Feature Comics

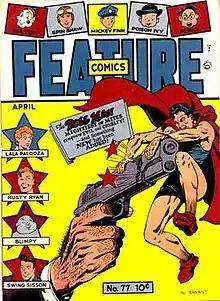
"Feature Comics" #77 (April 1944), featuring Doll Man.

Feature Comics, originally Feature Funnies, was an American comic book anthology series published by Quality Comics from 1939 until 1950, that featured short stories in the humor genre and later the superhero genre.